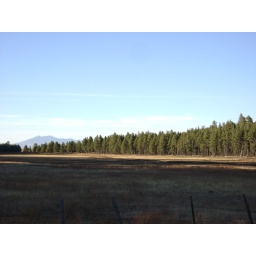
San Francisco Peaks, from a forest service road near Mormon Lake